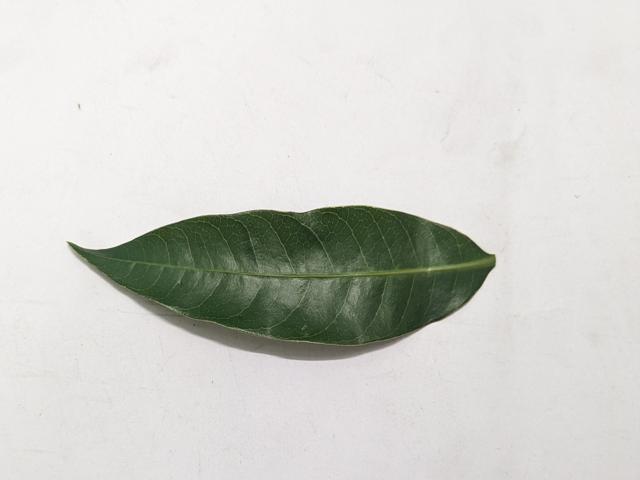
Mango leaf variety: Chaunsa